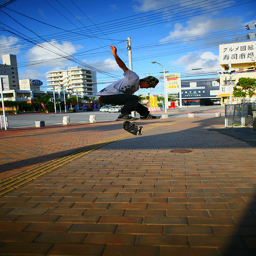
A man is a couple feet above a brick walk with his skateboard.
There is a person jumping into the air on a skateboard.
A man flying through the air on a  skateboard.
A man jumping in the air on a skateboard.
a man does a trick on a skateboard